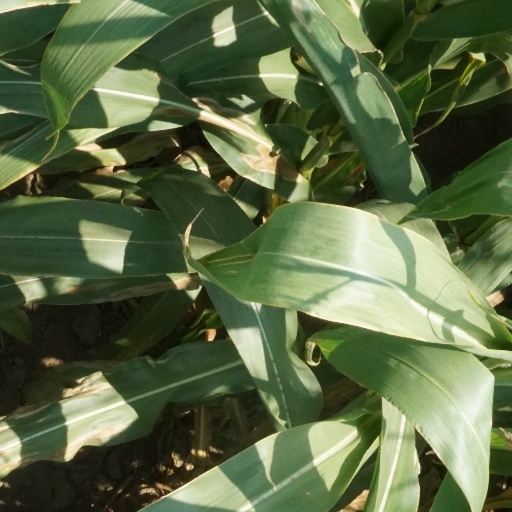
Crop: maize; corn